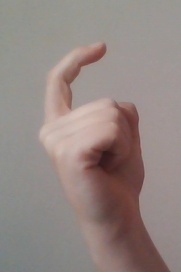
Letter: ra